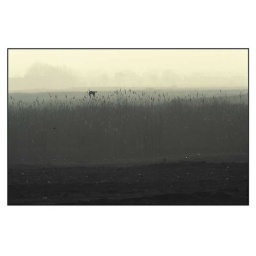
Shelduck flying over the rush beds